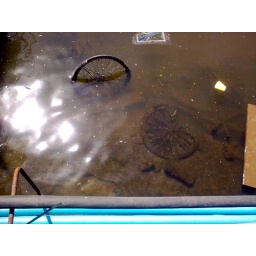
bike parts in water Holland